Carlo Amato

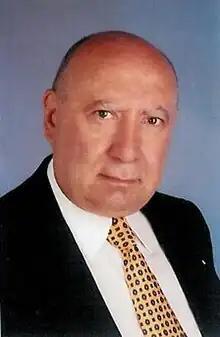

Carlo Camillo Amato Chiaramonte Bordonaro (August 29, 1938 – October 20, 2021), more commonly known as Baron Carlo Amato, was an Italian-born aristocrat and businessman who lived in both Canada and the United States.